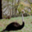
Label: bird